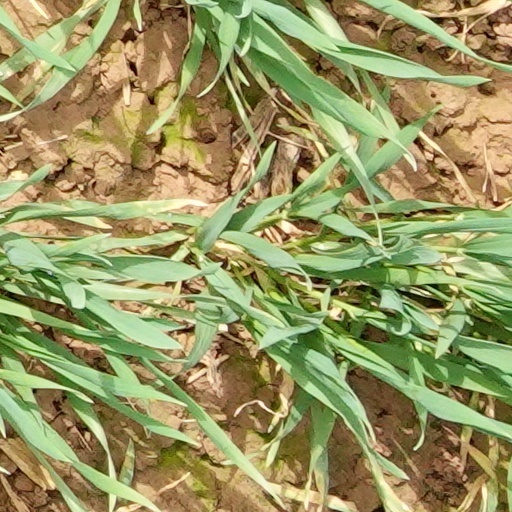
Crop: wheat